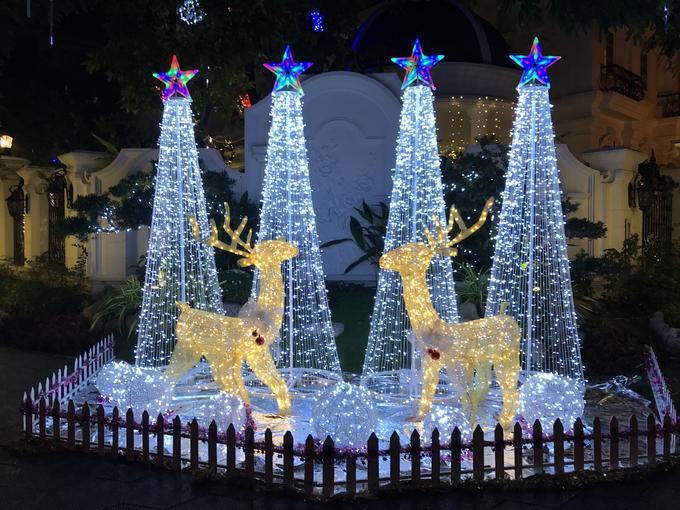
có hai mô hình tuần lộc ở trong khu vực trang trí